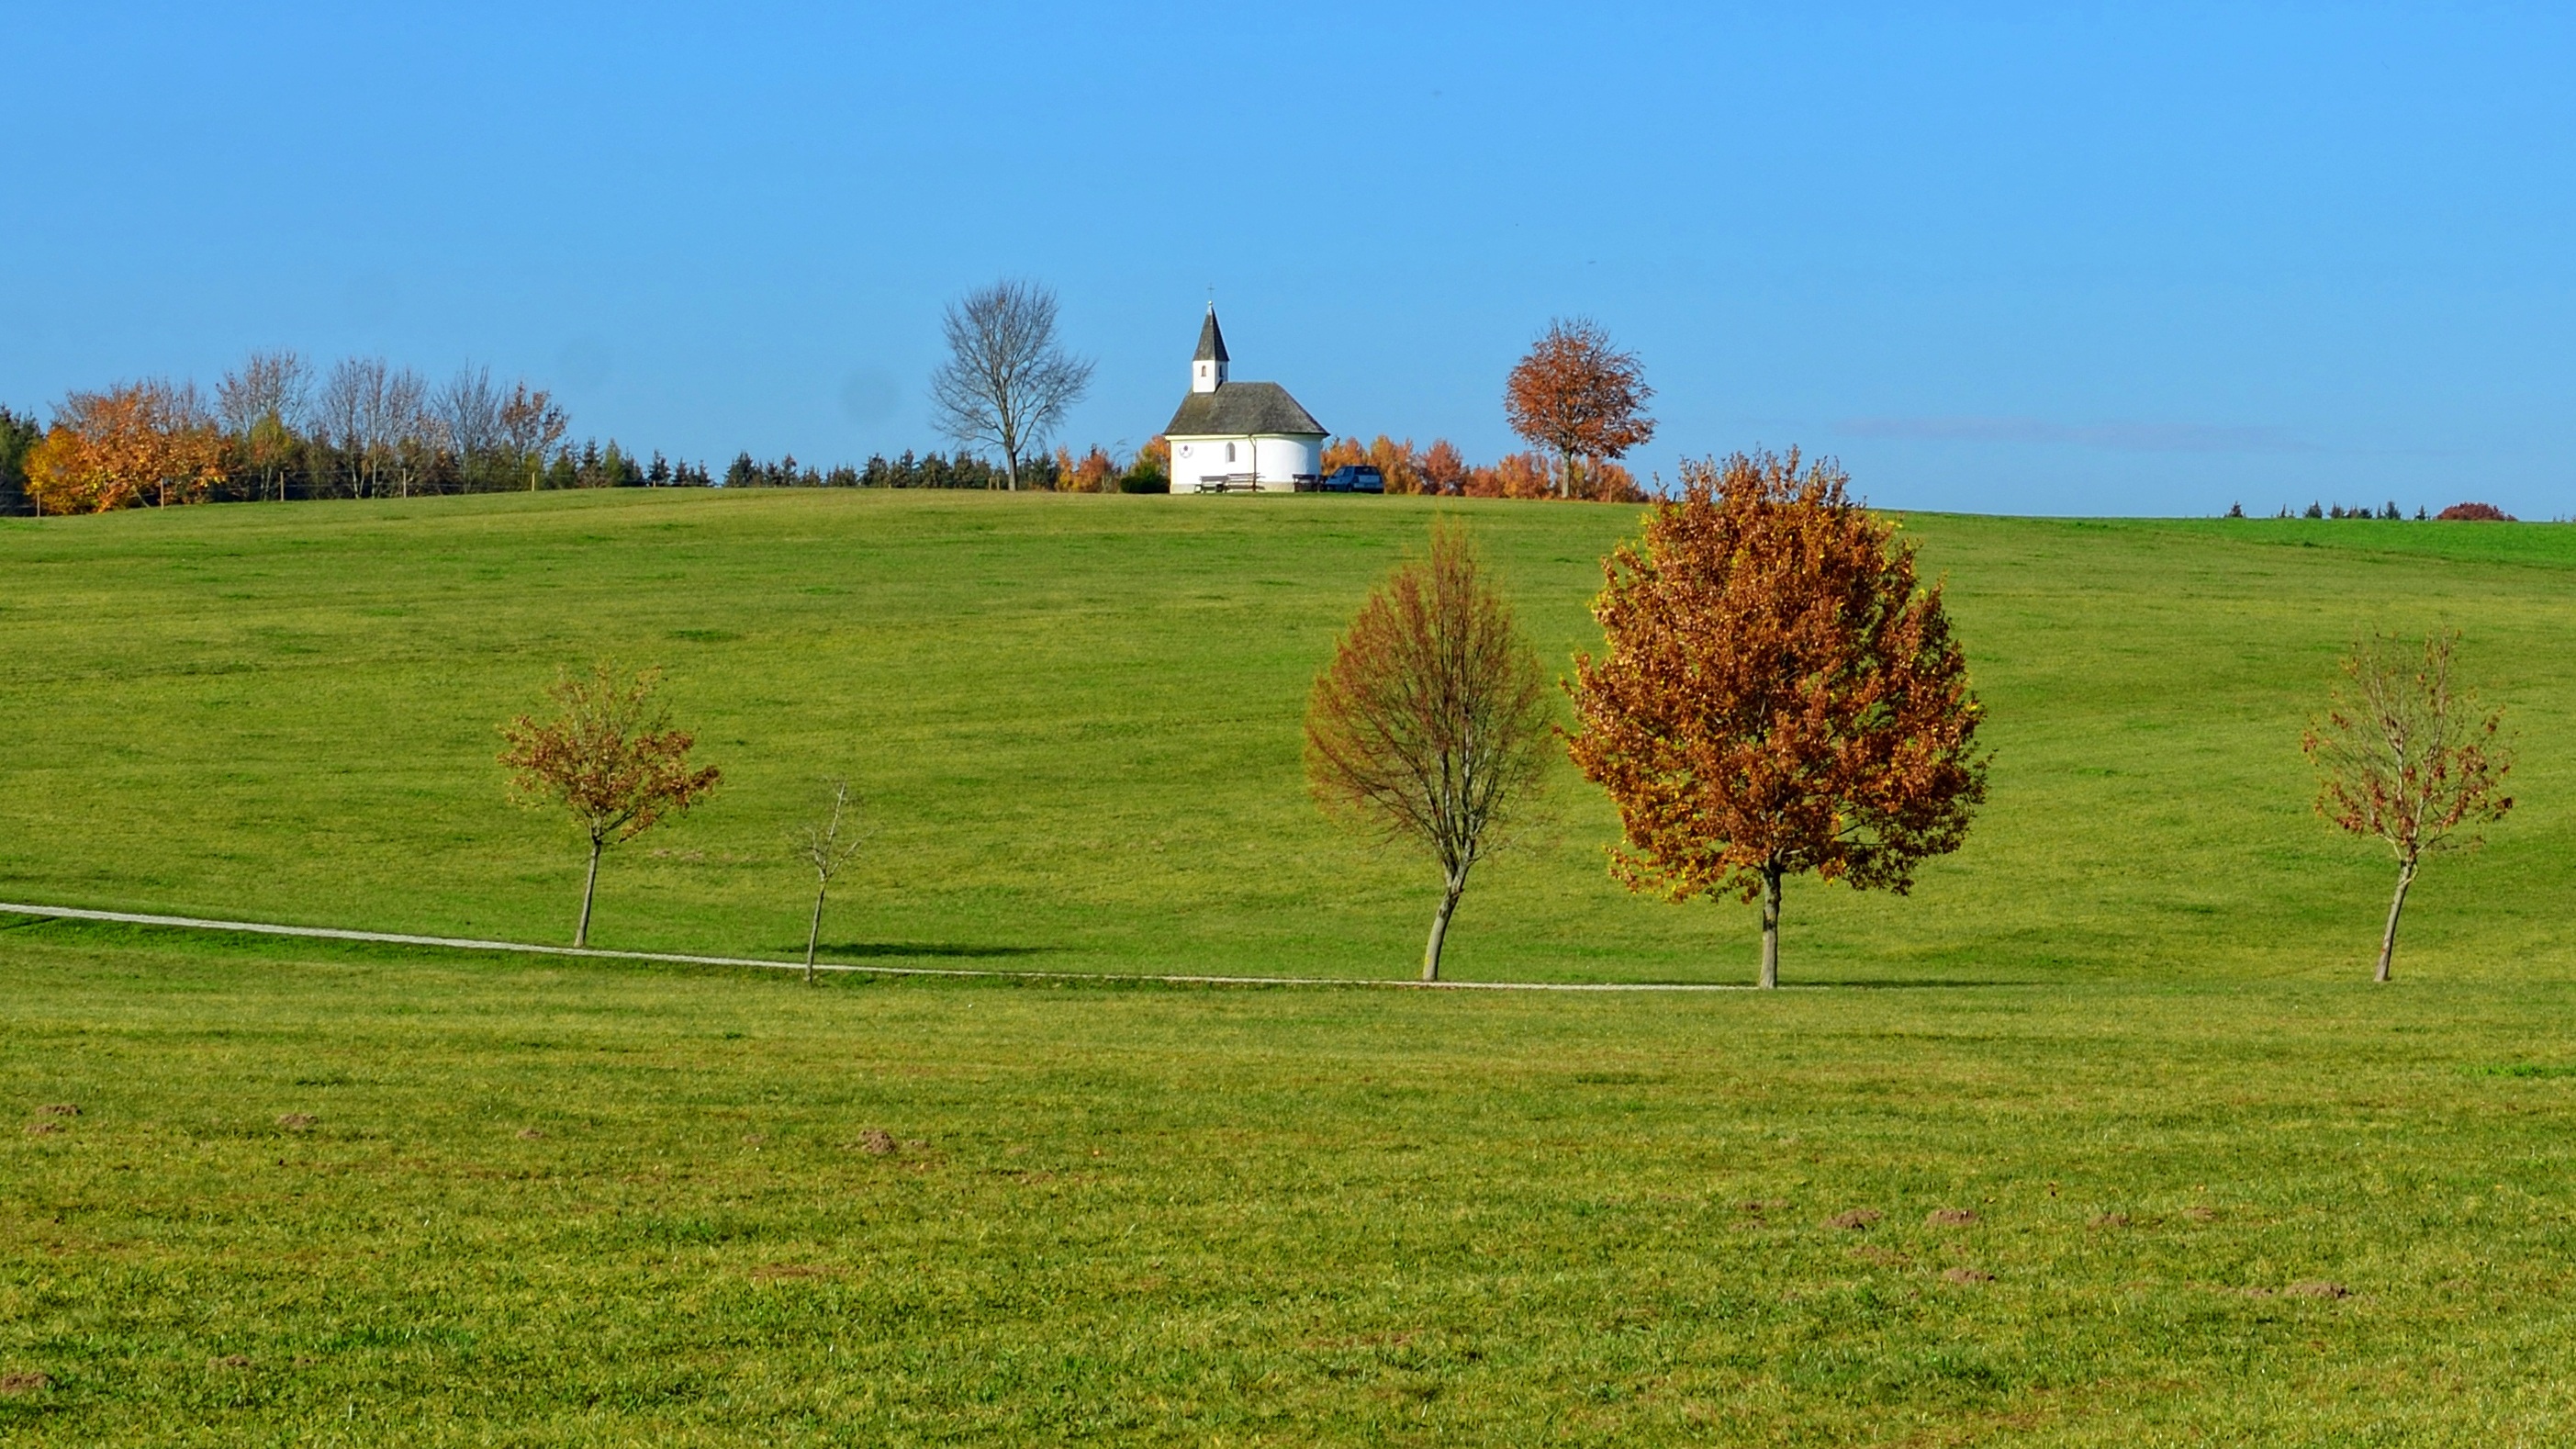
landscape, tree, nature, grass, field, farm, lawn, meadow, prairie, crop, pasture, grazing, ranch, autumn, chapel, agriculture, savanna, plain, trees, coloring, grassland, plantation, bavaria, mood, fall color, ecosystem, golden autumn, autumn colours, steppe, rural area, chiemgau, grass family